A Song About the Gray Pigeon

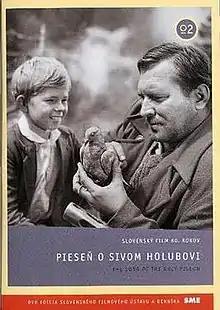
Film poster

A Song About the Gray Pigeon is a 1961 Czechoslovak film directed by Stanislav Barabáš. It was entered into the 1961 Cannes Film Festival.